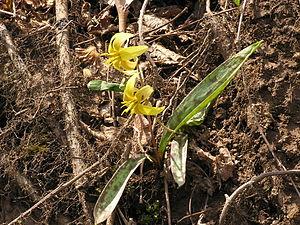
Erythronium est un genre de plantes herbacées de la famille des Liliaceae.